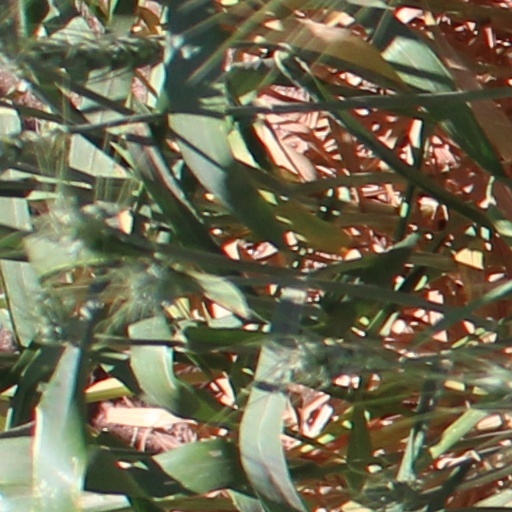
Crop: wheat